Arctic policy of the United States

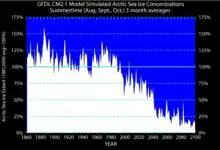
Summertime Arctic-wide sea ice extent simulated by the GFDL CM2.1 model for the historical period 1860 to 2000 and projected for the 21st century following the SRES A1B emissions scenario. Sea ice extent values are normalized (scaled) so that the average for years 1981 to 2000 is equal to 100%. Totally ice free summer conditions would equal 0%.

In 1984, the United States Congress passed the "Arctic and Policy Act of 1984" to provide for the national defense of the region, enhance commercial fishing endeavors, and fund environmental and climate research in the region. The United States remained largely quiet in the international arena with regard to Arctic policy until joining the eight other Arctic countries by signing the Arctic Environmental Protection Strategy agreement in 1991. The main purpose behind this agreement was to coordinate the protection of the Arctic region by: researching the various pollutants in the region and sharing the data; assessing the environmental impacts of development activities; and controlling pollutants and their effects on the Arctic environment.